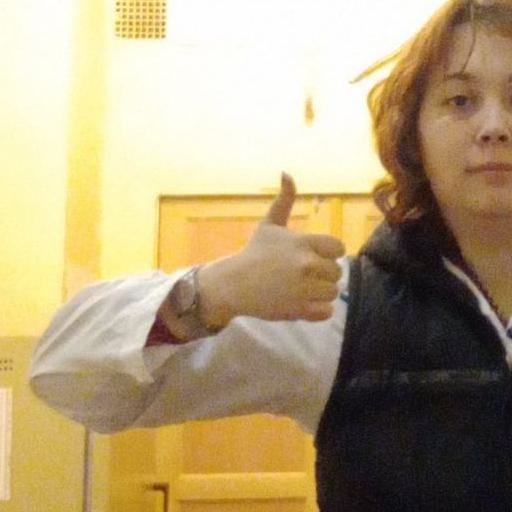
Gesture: like